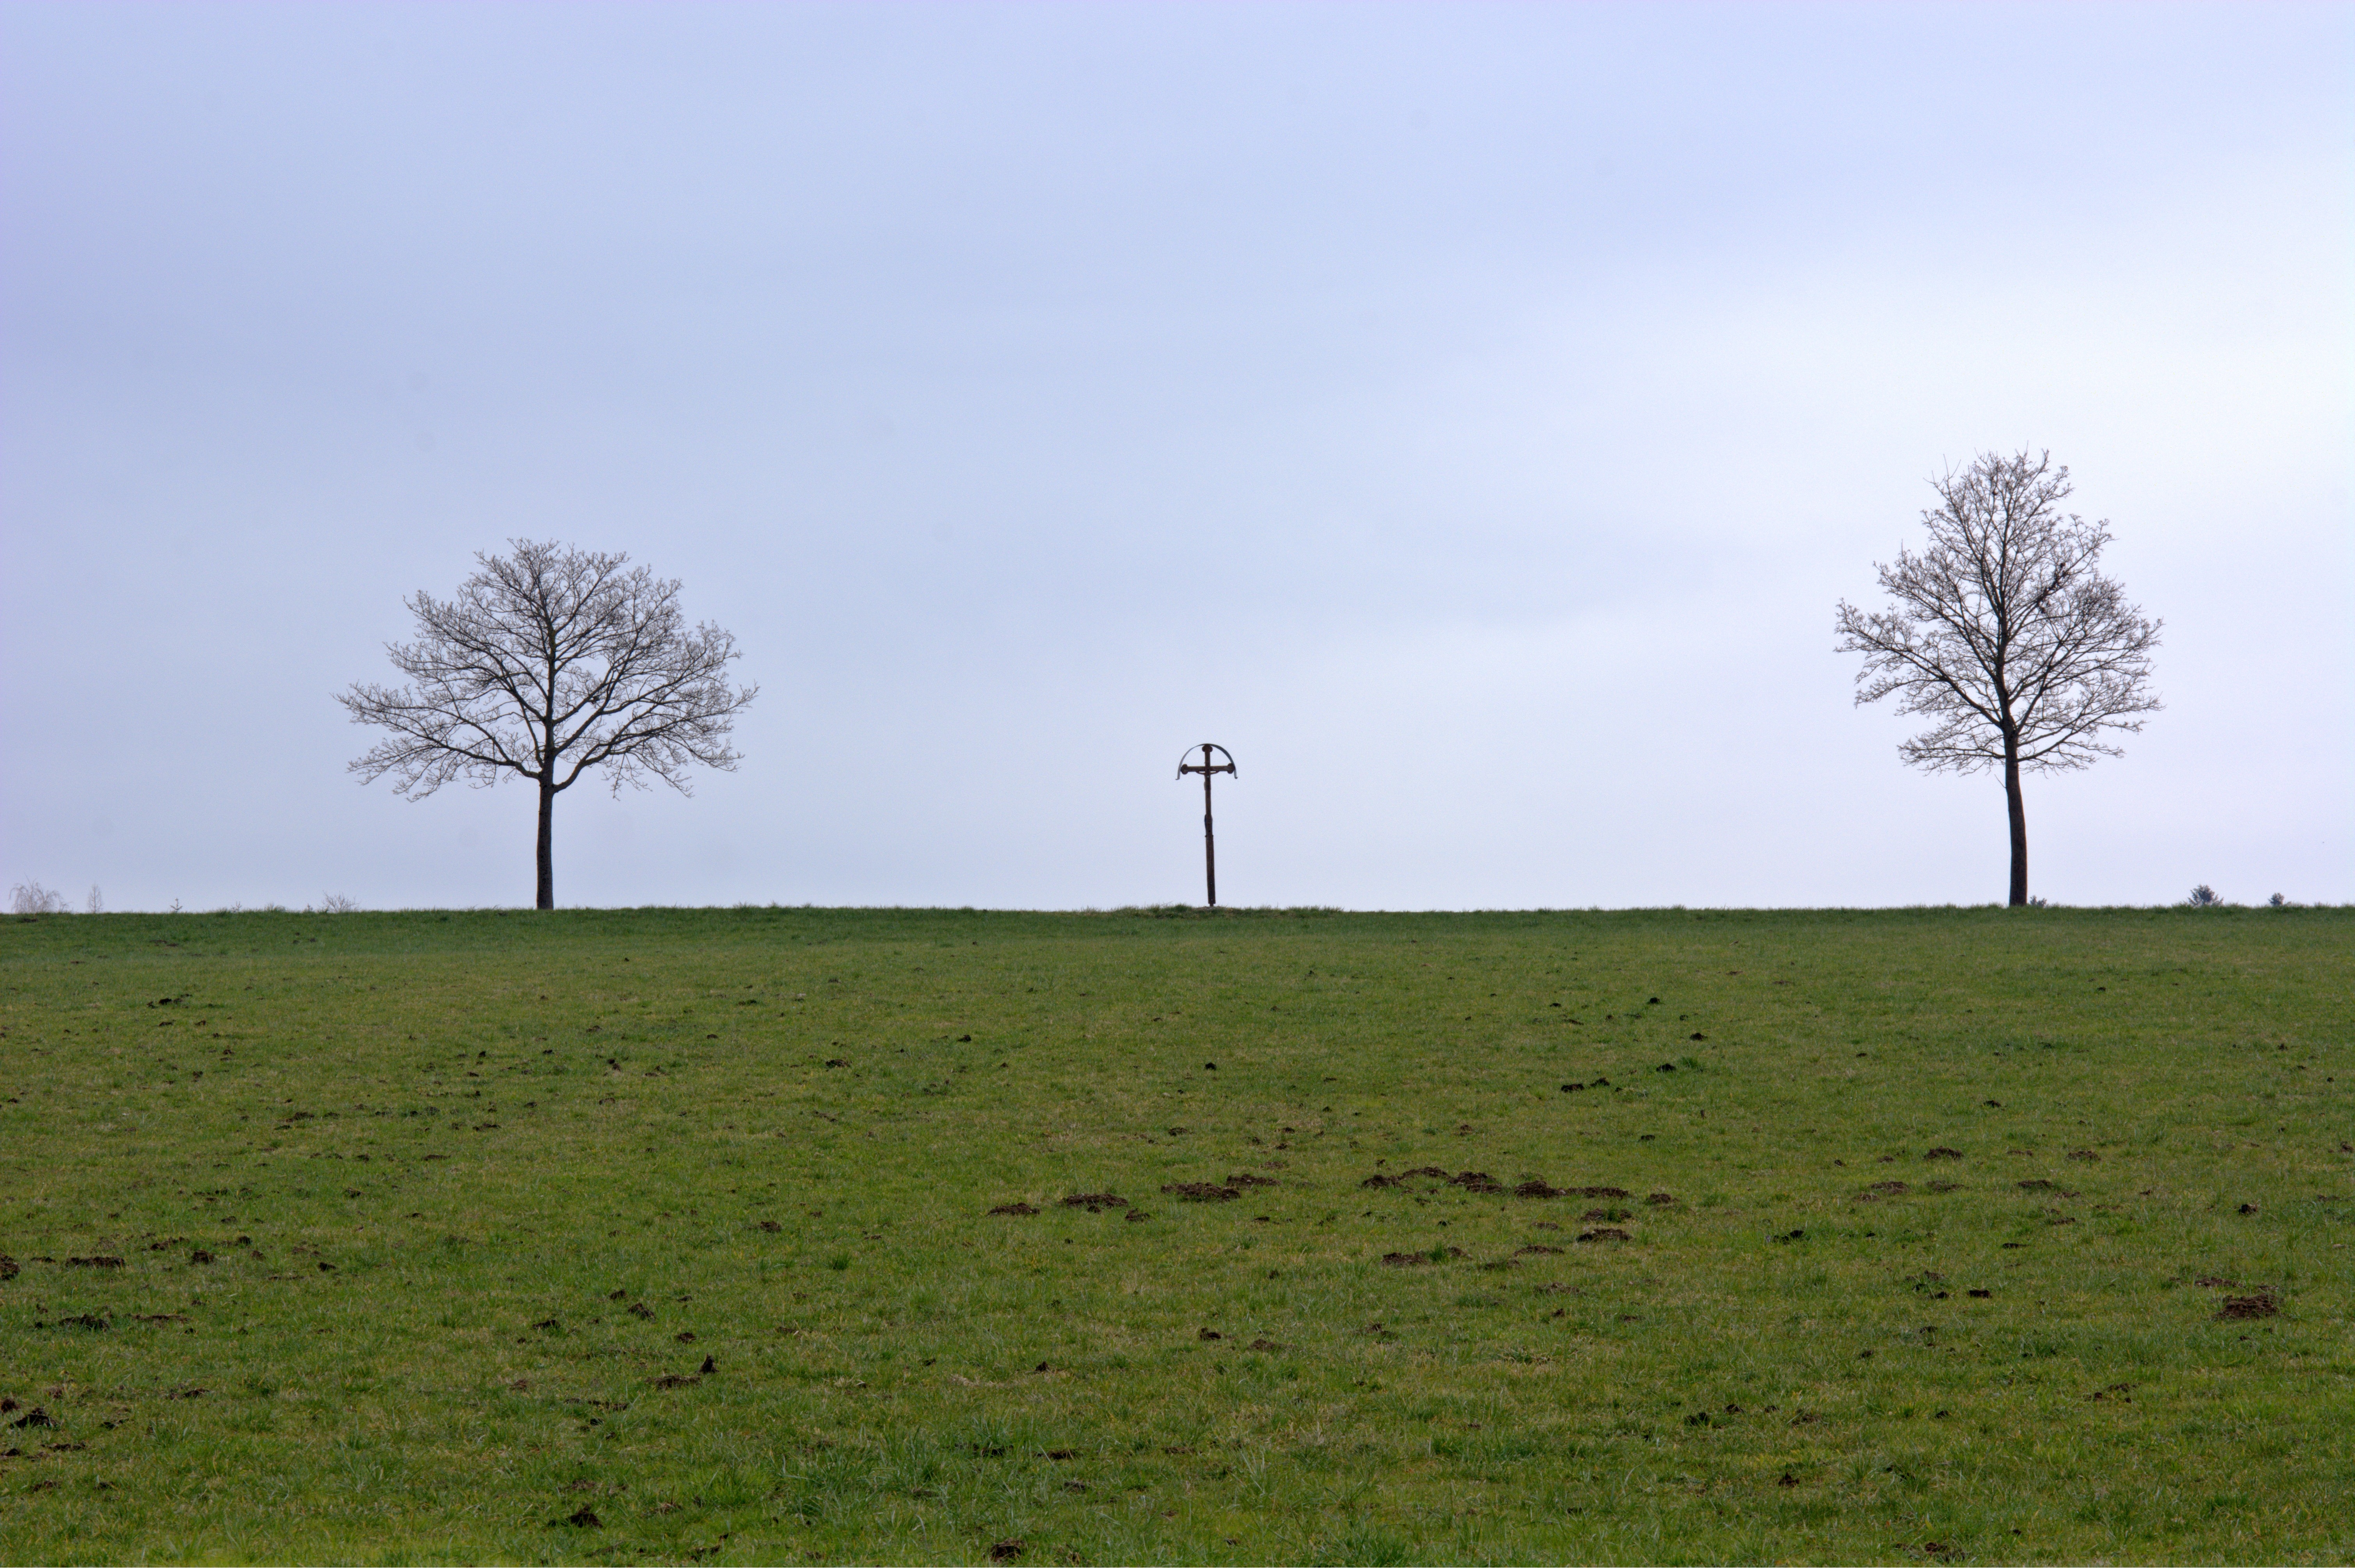
landscape, tree, nature, grass, horizon, marsh, sky, field, farm, meadow, prairie, hill, wind, panorama, pasture, cross, savanna, plain, trees, polder, grassland, wetland, wide, habitat, mood, ecosystem, distant, mound, steppe, rural area, distant view, natural environment, atmospheric phenomenon, woody plant, land lot